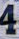
Number: 4